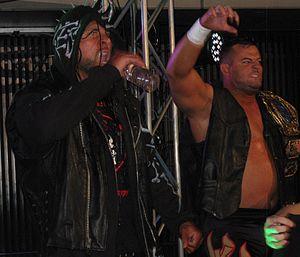
Killer Elite Squad est une équipe de catch composée de Davey Boy Smith, Jr. et Lance Archer. Le duo travaille pour la New Japan Pro Wrestling et la Pro Wrestling NOAH et fait partie du clan Suzuki-gun.
Lance Wait Hoyt, mieux connu sous le nom de Lance Archer, né le 28 février 1977 est un catcheur américain.